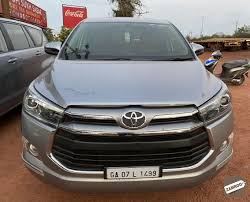
Label: noambulance